Riki Ott

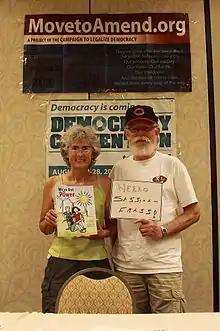
Ott promoting a Constitutional Amendment to end corporate personhood

When the 2010 BP Deepwater Horizon oil spill eclipsed the loss of the Exxon Valdez as America's largest disaster of this kind, Ott travelled to the Gulf of Mexico to assess the damage from the spill and to speak with affected communities. She said that people were experiencing severe medical conditions and dying as a result of oil in their blood. In an interview with Rose Aguilar, she expressed concern about the health issues in the Gulf following the spill, detailing some who had evacuated and criticizing public officials for their response. She cautioned workers involved in cleaning up the mess to be wary of the health effects of going near the oil slick, saying that those who had been affected by the spill from the Exxon Valdez had suffered long-term consequences of a medical nature. She also cautioned workers to guard against the perils of another 'money spill'.